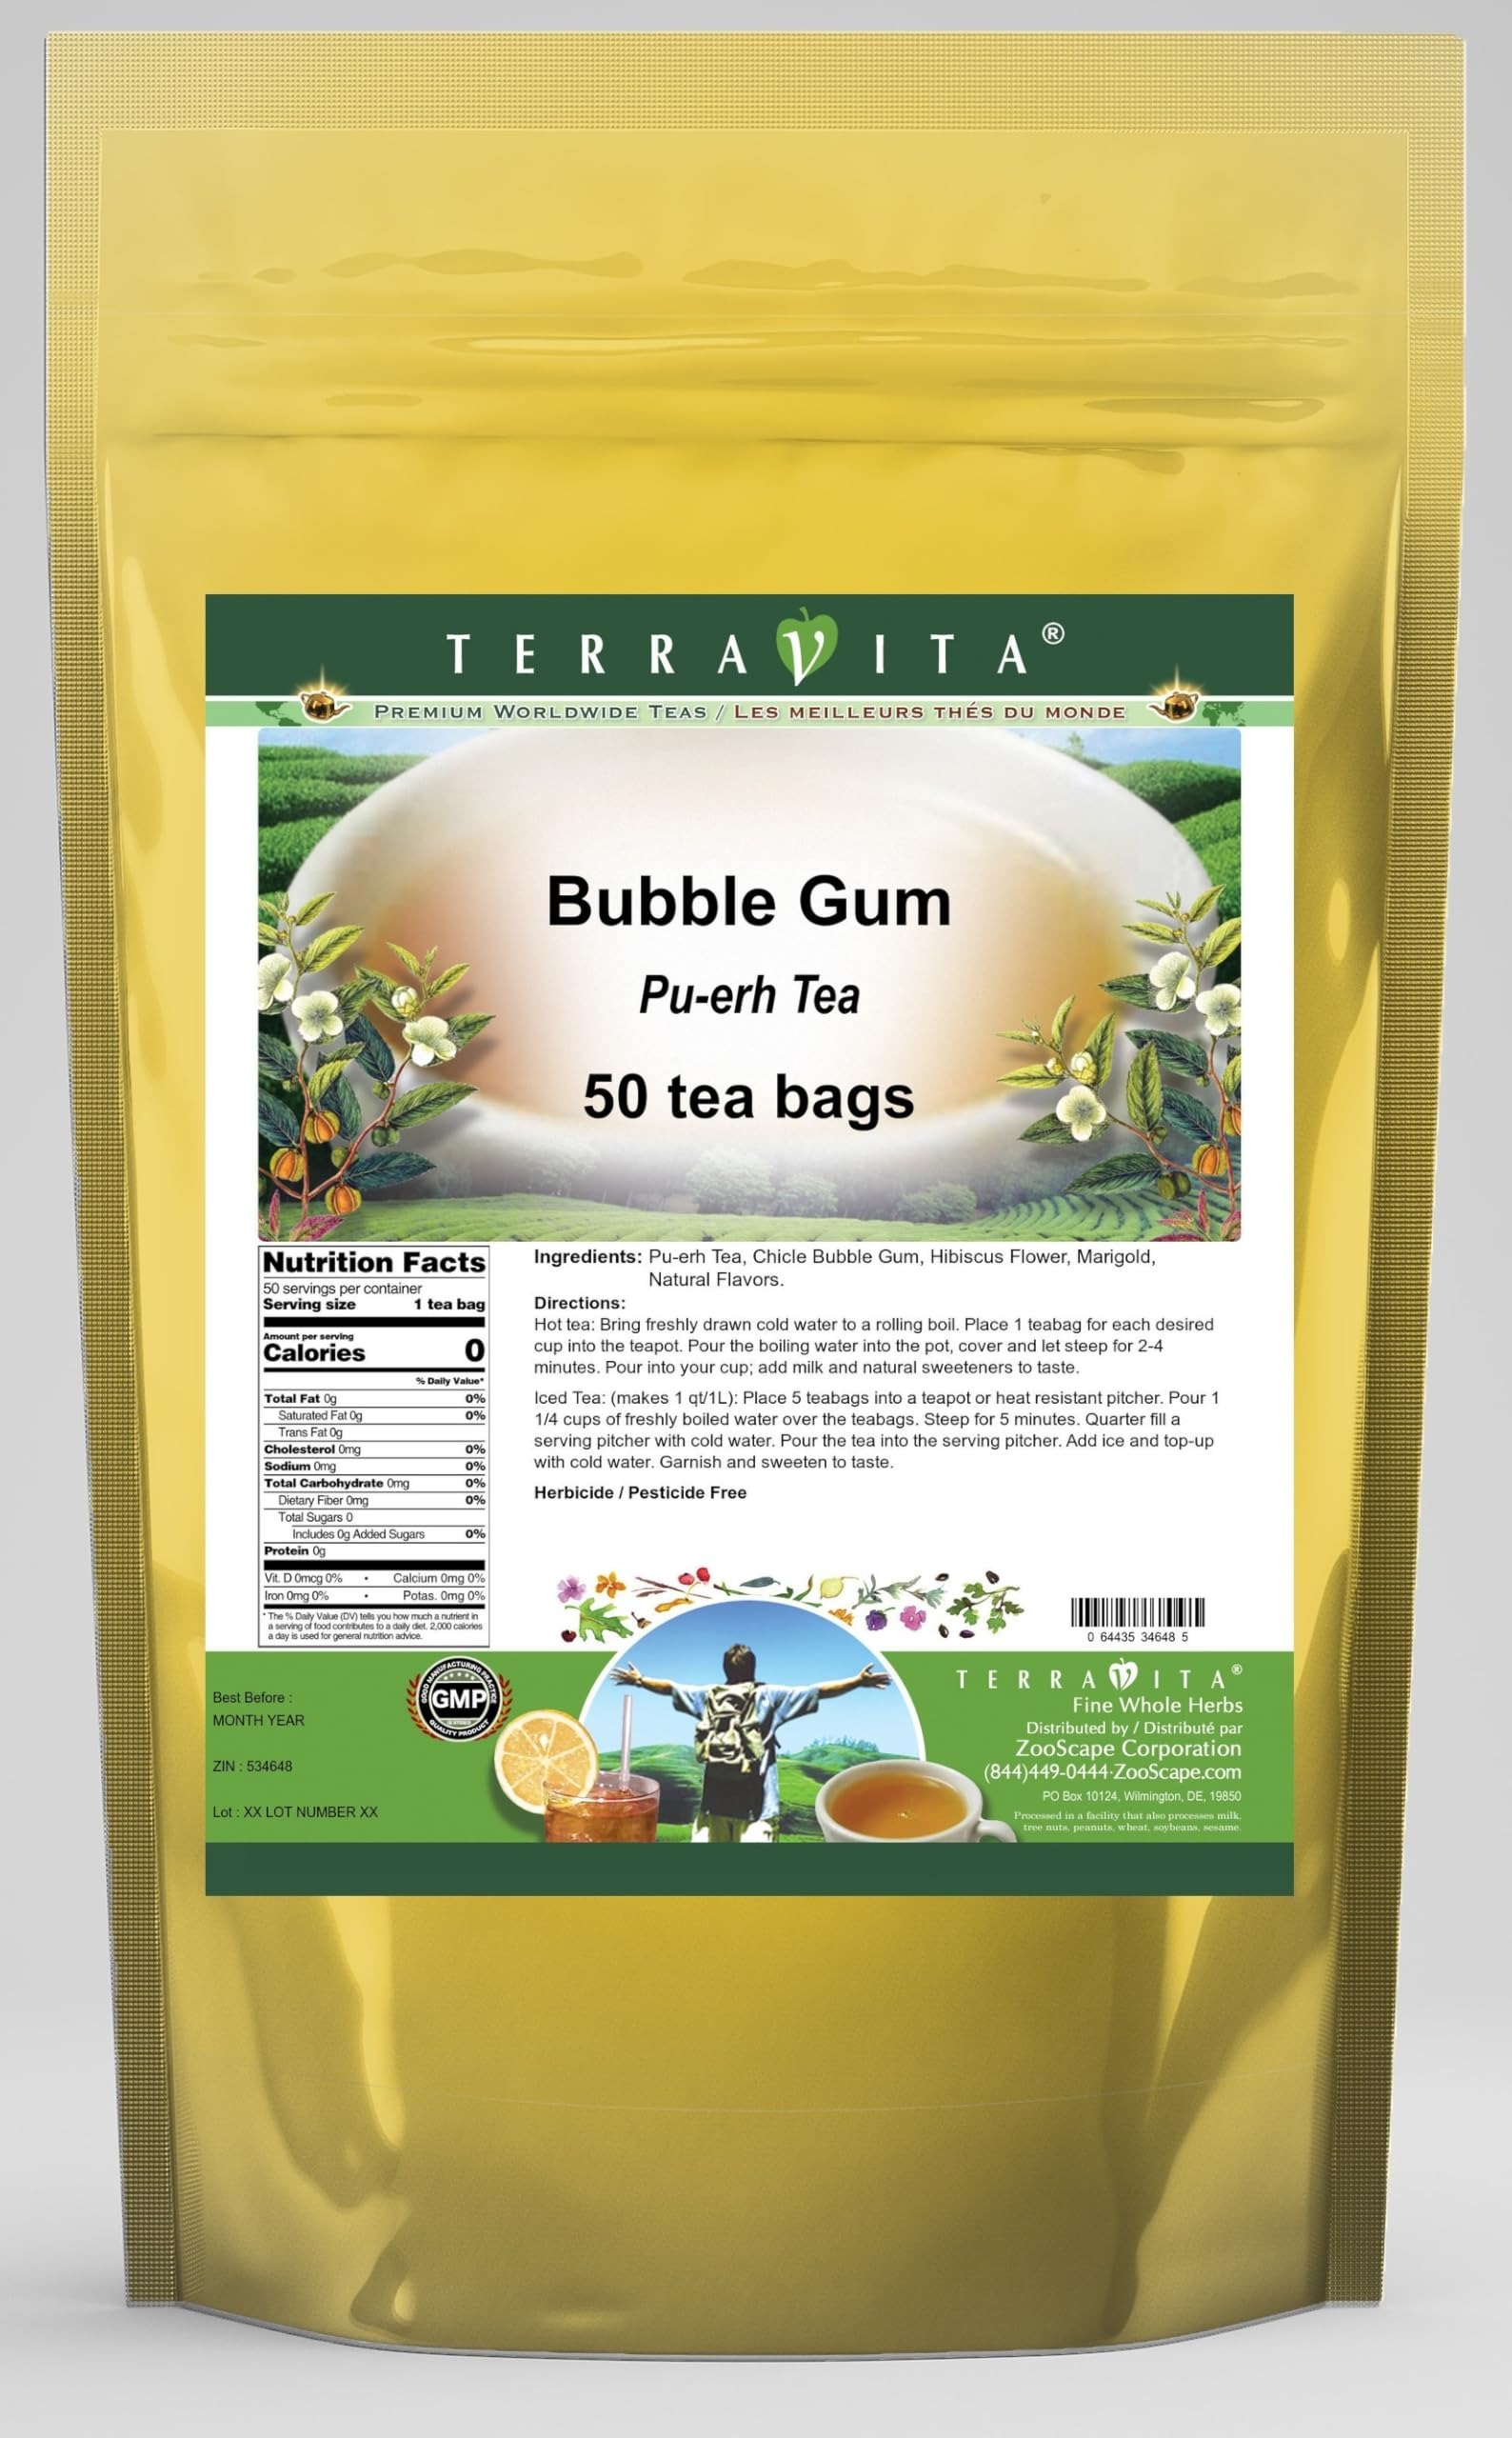
Item Name: Bubble Gum Pu-erh Tea (50 tea bags, ZIN: 534648)
Bullet Point 1: Our Bubble Gum Pu-erh Tea is a terrific flavored Pu-erh tea with Chicle Bubble Gum, Hibiscus Flower and Marigold that you can enjoy again and again! You will really enjoy the special Bubble Gum aroma and taste! - Ingredients: Pu-erh tea, Chicle Bubble Gum, Hibiscus Flower, Marigold and Natural Bubble Gum Flavor.
Bullet Point 2: No fillers.
Bullet Point 3: Manufacturer: TerraVita
Bullet Point 4: Size: 50 tea bags
Bullet Point 5: Pu-erh Tea Bags - Packed in a convenient upright pouch!
Product Description: Our Bubble Gum Pu-erh Tea is a terrific flavored Pu-erh tea with Chicle Bubble Gum, Hibiscus Flower and Marigold that you can enjoy again and again! You will really enjoy the special Bubble Gum aroma and taste! - Ingredients: Pu-erh tea, Chicle Bubble Gum, Hibiscus Flower, Marigold and Natural Bubble Gum Flavor. - Hot tea brewing method: Bring freshly drawn cold water to a rolling boil. Place 1 teabag for each desired cup into the teapot. Pour the boiling water into the pot, cover and let steep for 2-4 minutes. Pour into your cup; add milk and natural sweeteners to taste. - Iced tea brewing method: (to make 1 liter/quart): Place 5 teabags into a teapot or heat resistant pitcher. Pour 1 1/4 cups of freshly boiled water over the teabags. Steep for 5 minutes. Quarter fill a serving pitcher with cold water. Pour the tea into the serving pitcher. Add ice and top-up with cold water. Garnish and sweeten to taste. - TerraVita is an exclusive line of premium-quality, natural source products that use only the finest, purest and most potent ingredients found around the world. TerraVita is hallmarked by the highest possible standards of purity, potency, stability and freshness. All of our products are prepared with the highest elements of quality control, from raw materials through the entire manufacturing process, up to and including the moment that the bottles or bags are sealed for freshness and shipped out to you. Our highest possible standards are certified by independent laboratories and backed by our personal guarantee. - TerraVita exists to meet and ensure your family's health and wellness without the harmful effects of chemicals and health products. We strive to make all of our products affordable and reliable and are constantly searching the market to maintain our afforda
Value: 50.0
Unit: Count

Price: 20.68